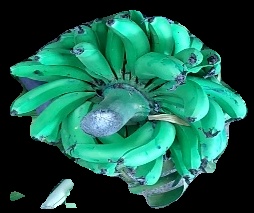
Variety: pachbale
Grade: grade3